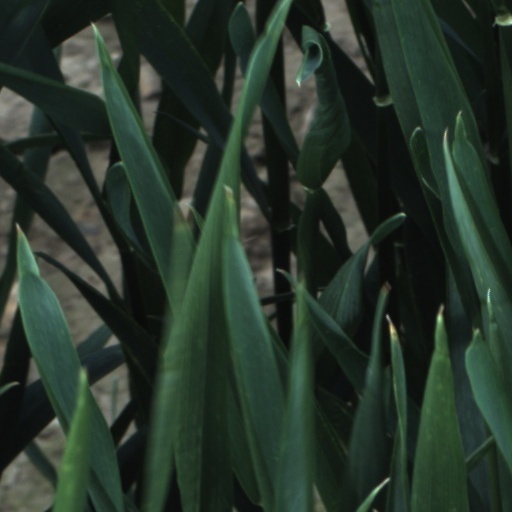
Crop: wheat